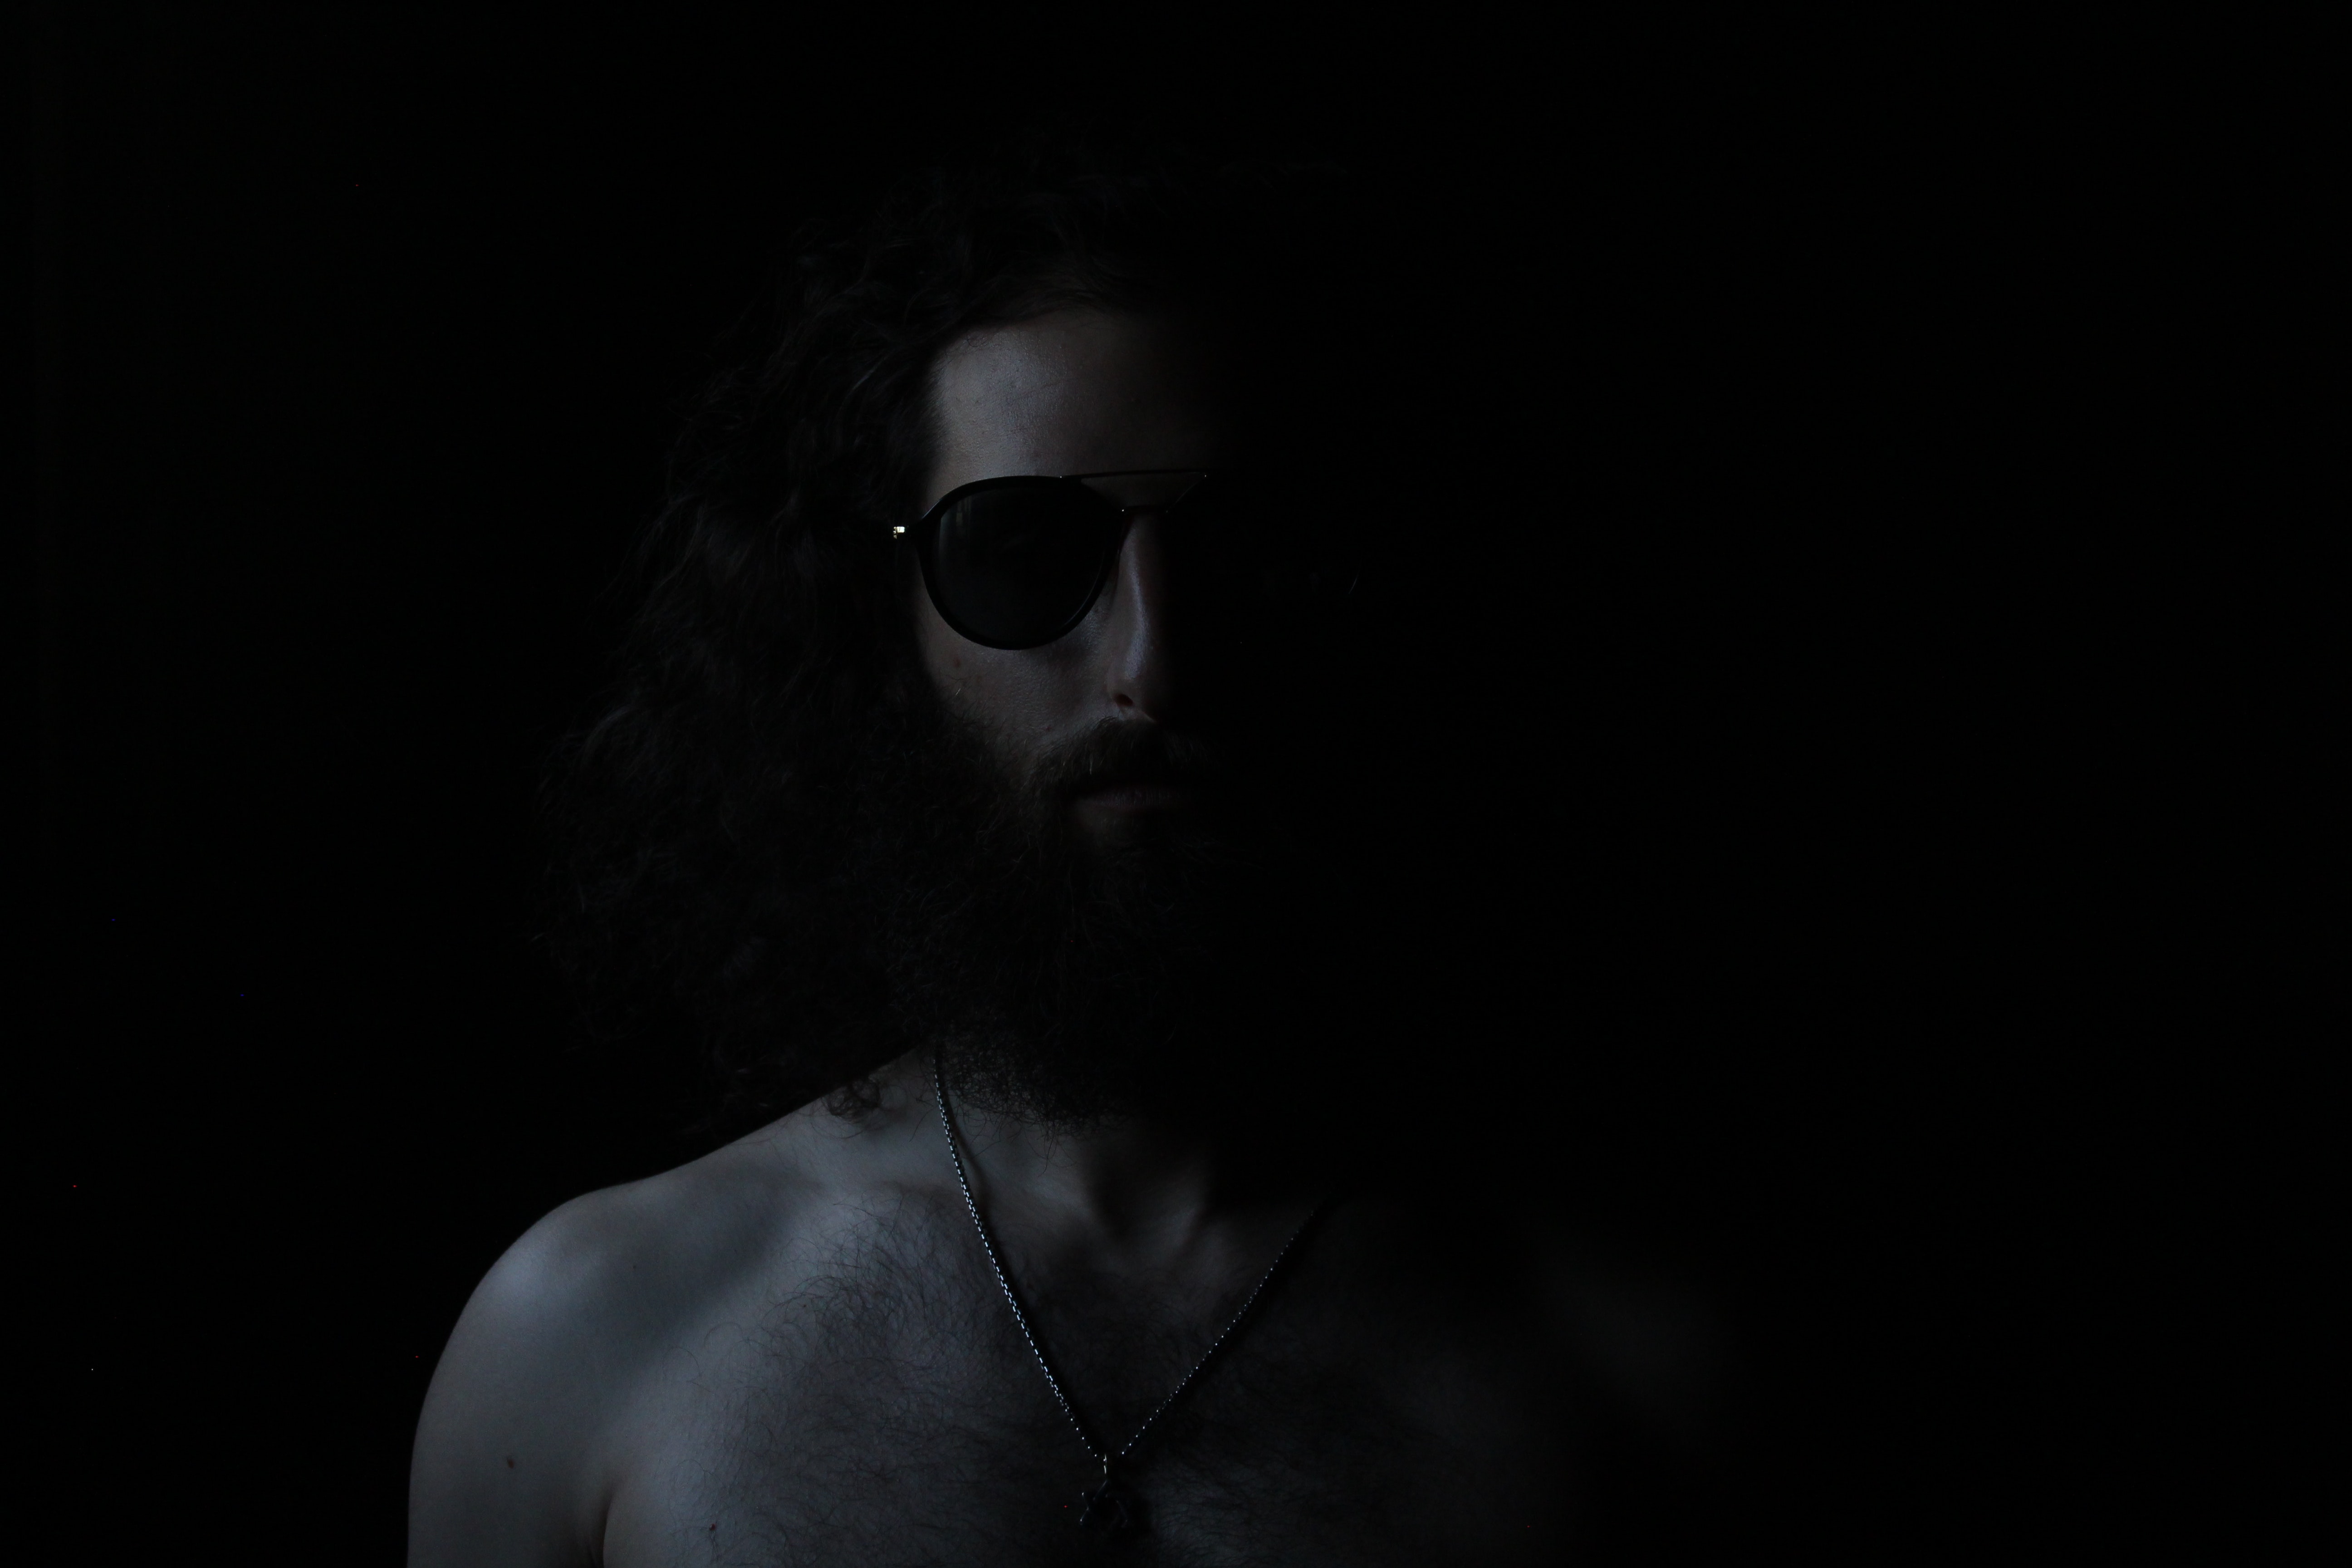
eyewear, black, darkness, face, white, head, light, black and white, beauty, monochrome, monochrome photography, photography, sunglasses, human, lip, glasses, vision care, neck, mouth, midnight, flash photography, black hair, night, backlighting, portrait, style